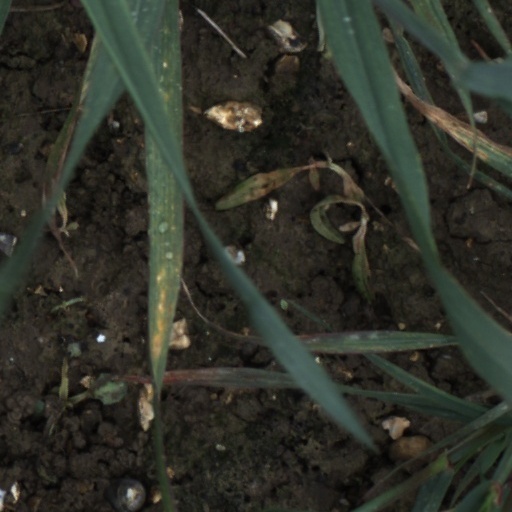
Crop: wheat